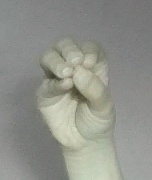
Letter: ha